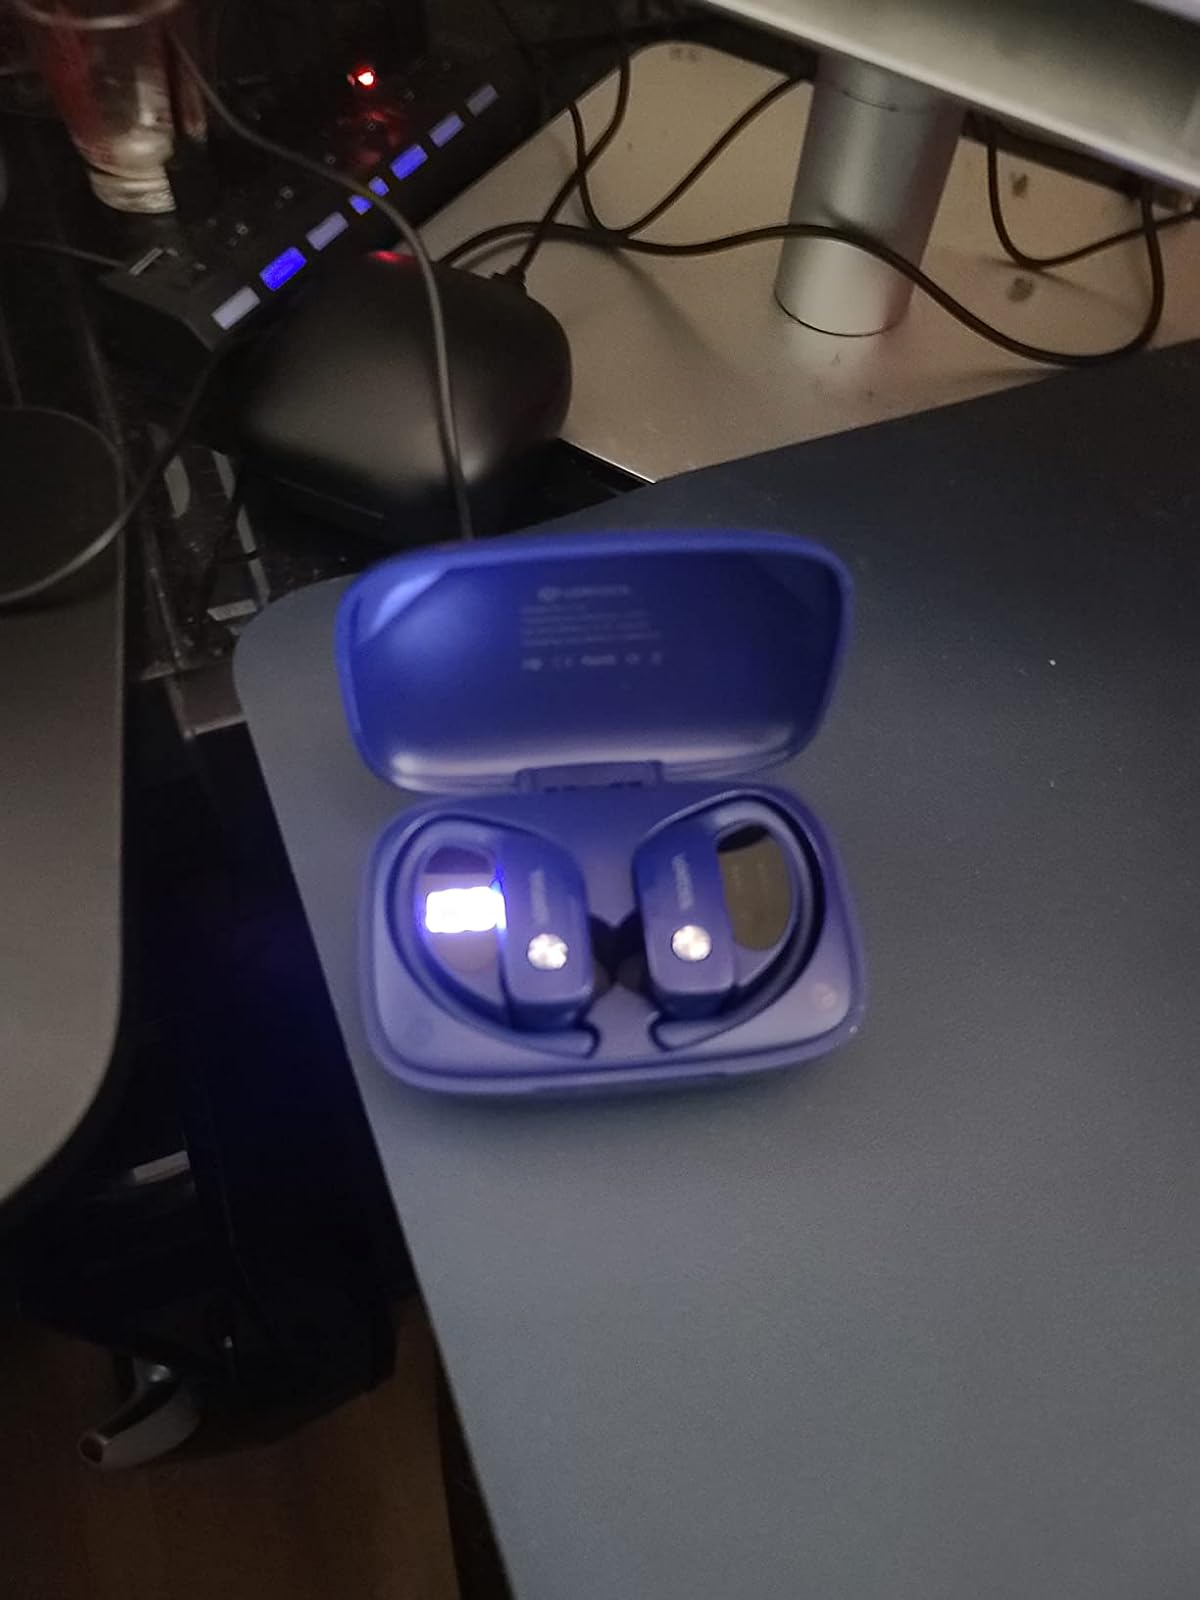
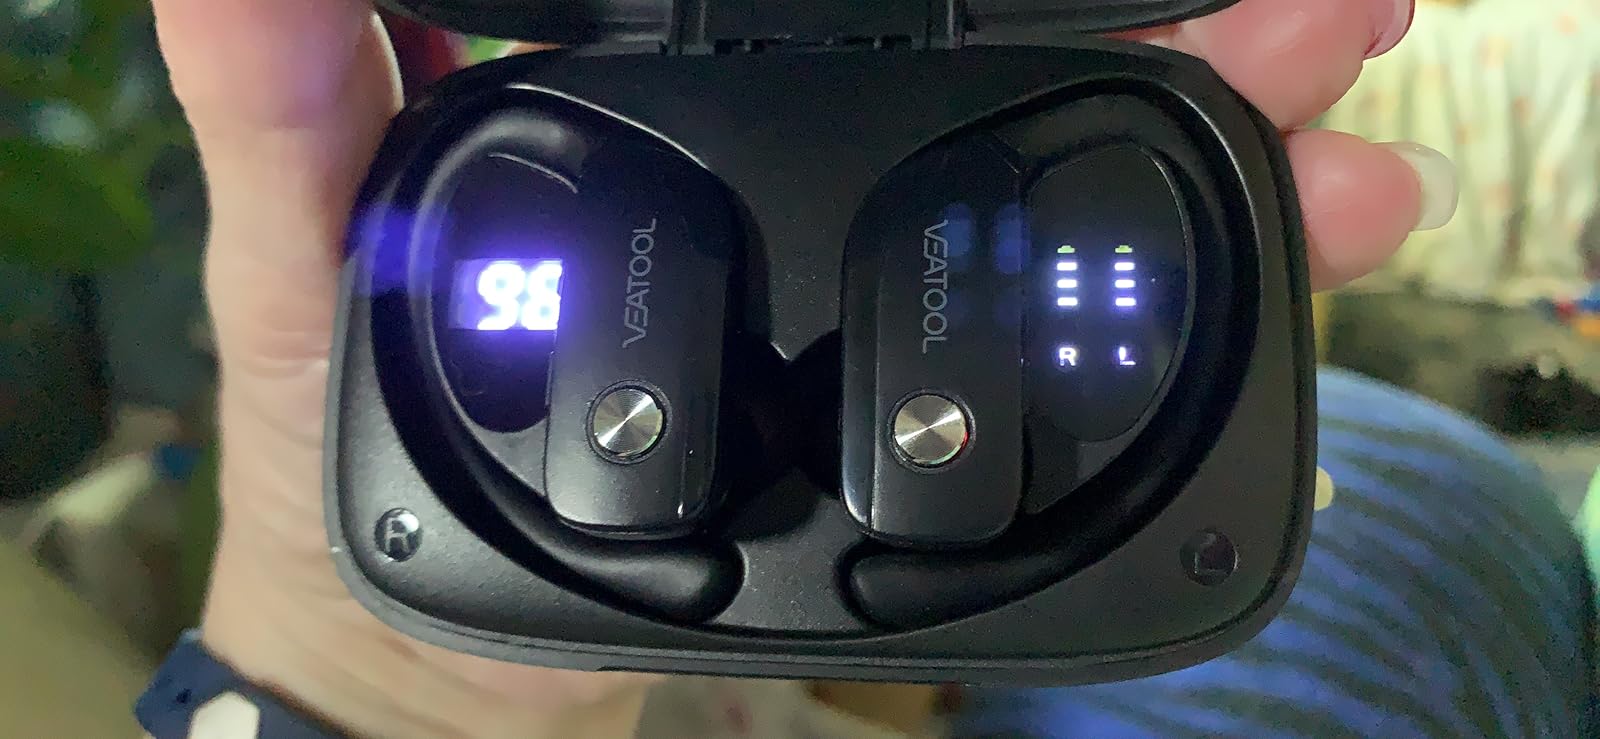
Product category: earbuds
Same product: no